Poly(phthalaldehyde)

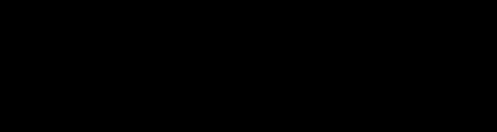
Polymerization of o-phthalaldehyde to give cyclic and linear PPA

Poly(phthalaldehyde) was first reported in 1967 by Chuji Aso and Sanae Tagami from the department of Organic Synthesis at Kyushu University by an addition homopolymerization reaction of aromatic "o"-phthalaldehyde. This polymer, consisting of a polyacetal main chain, is still to date, the only aromatic aldehyde that can be homopolymerized through a chain-growth polymerization method. It is a white brittle solid with a low ceiling temperature and significant self-immolative properties. It has gathered significant attention in recent years especially in the development of novel responsive materials and applications.